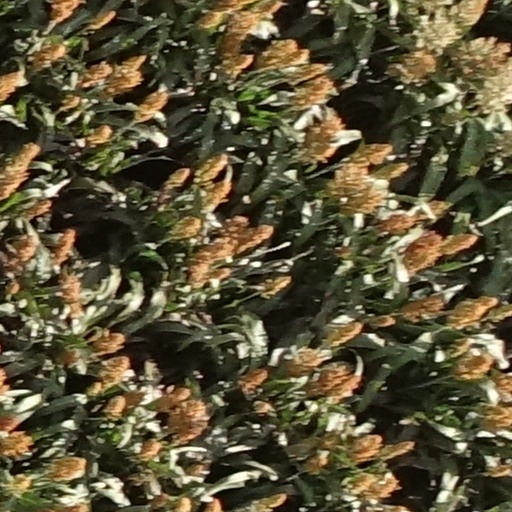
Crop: sorghum